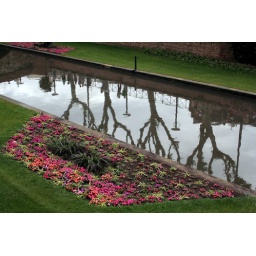
Perpignan France. I thought this looked quite good - plane trees reflecting in the water next to the flowers.